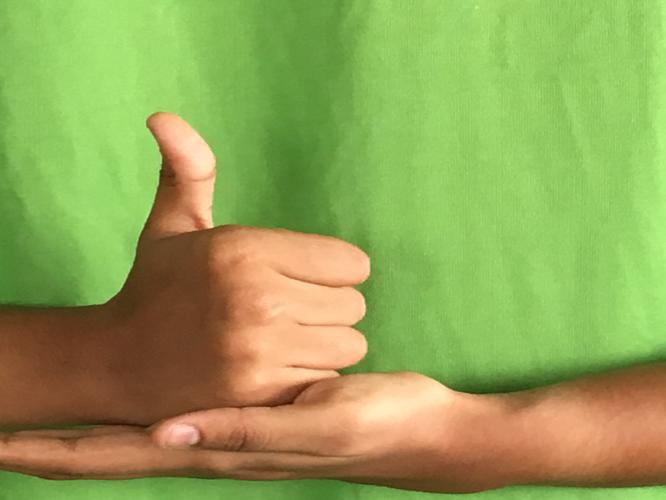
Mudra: Shivalinga
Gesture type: double_hand